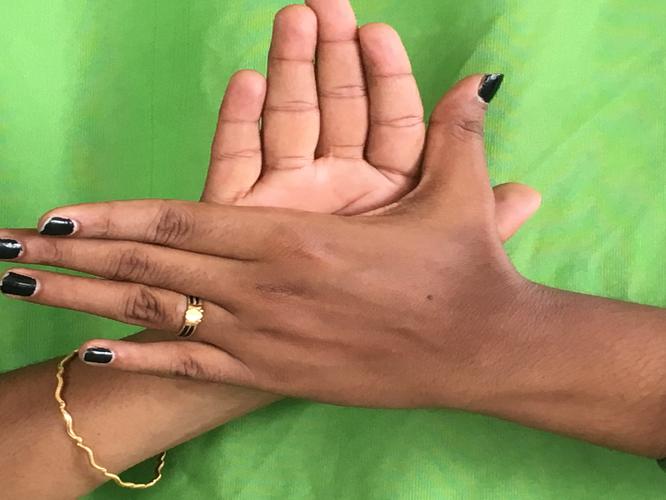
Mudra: Chakra
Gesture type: double_hand